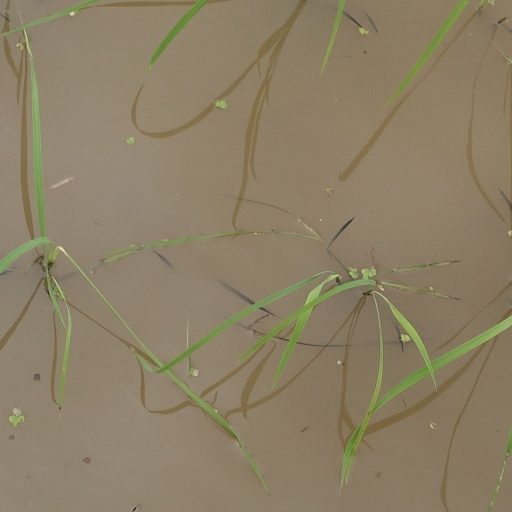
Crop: rice